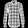
Label: Shirt